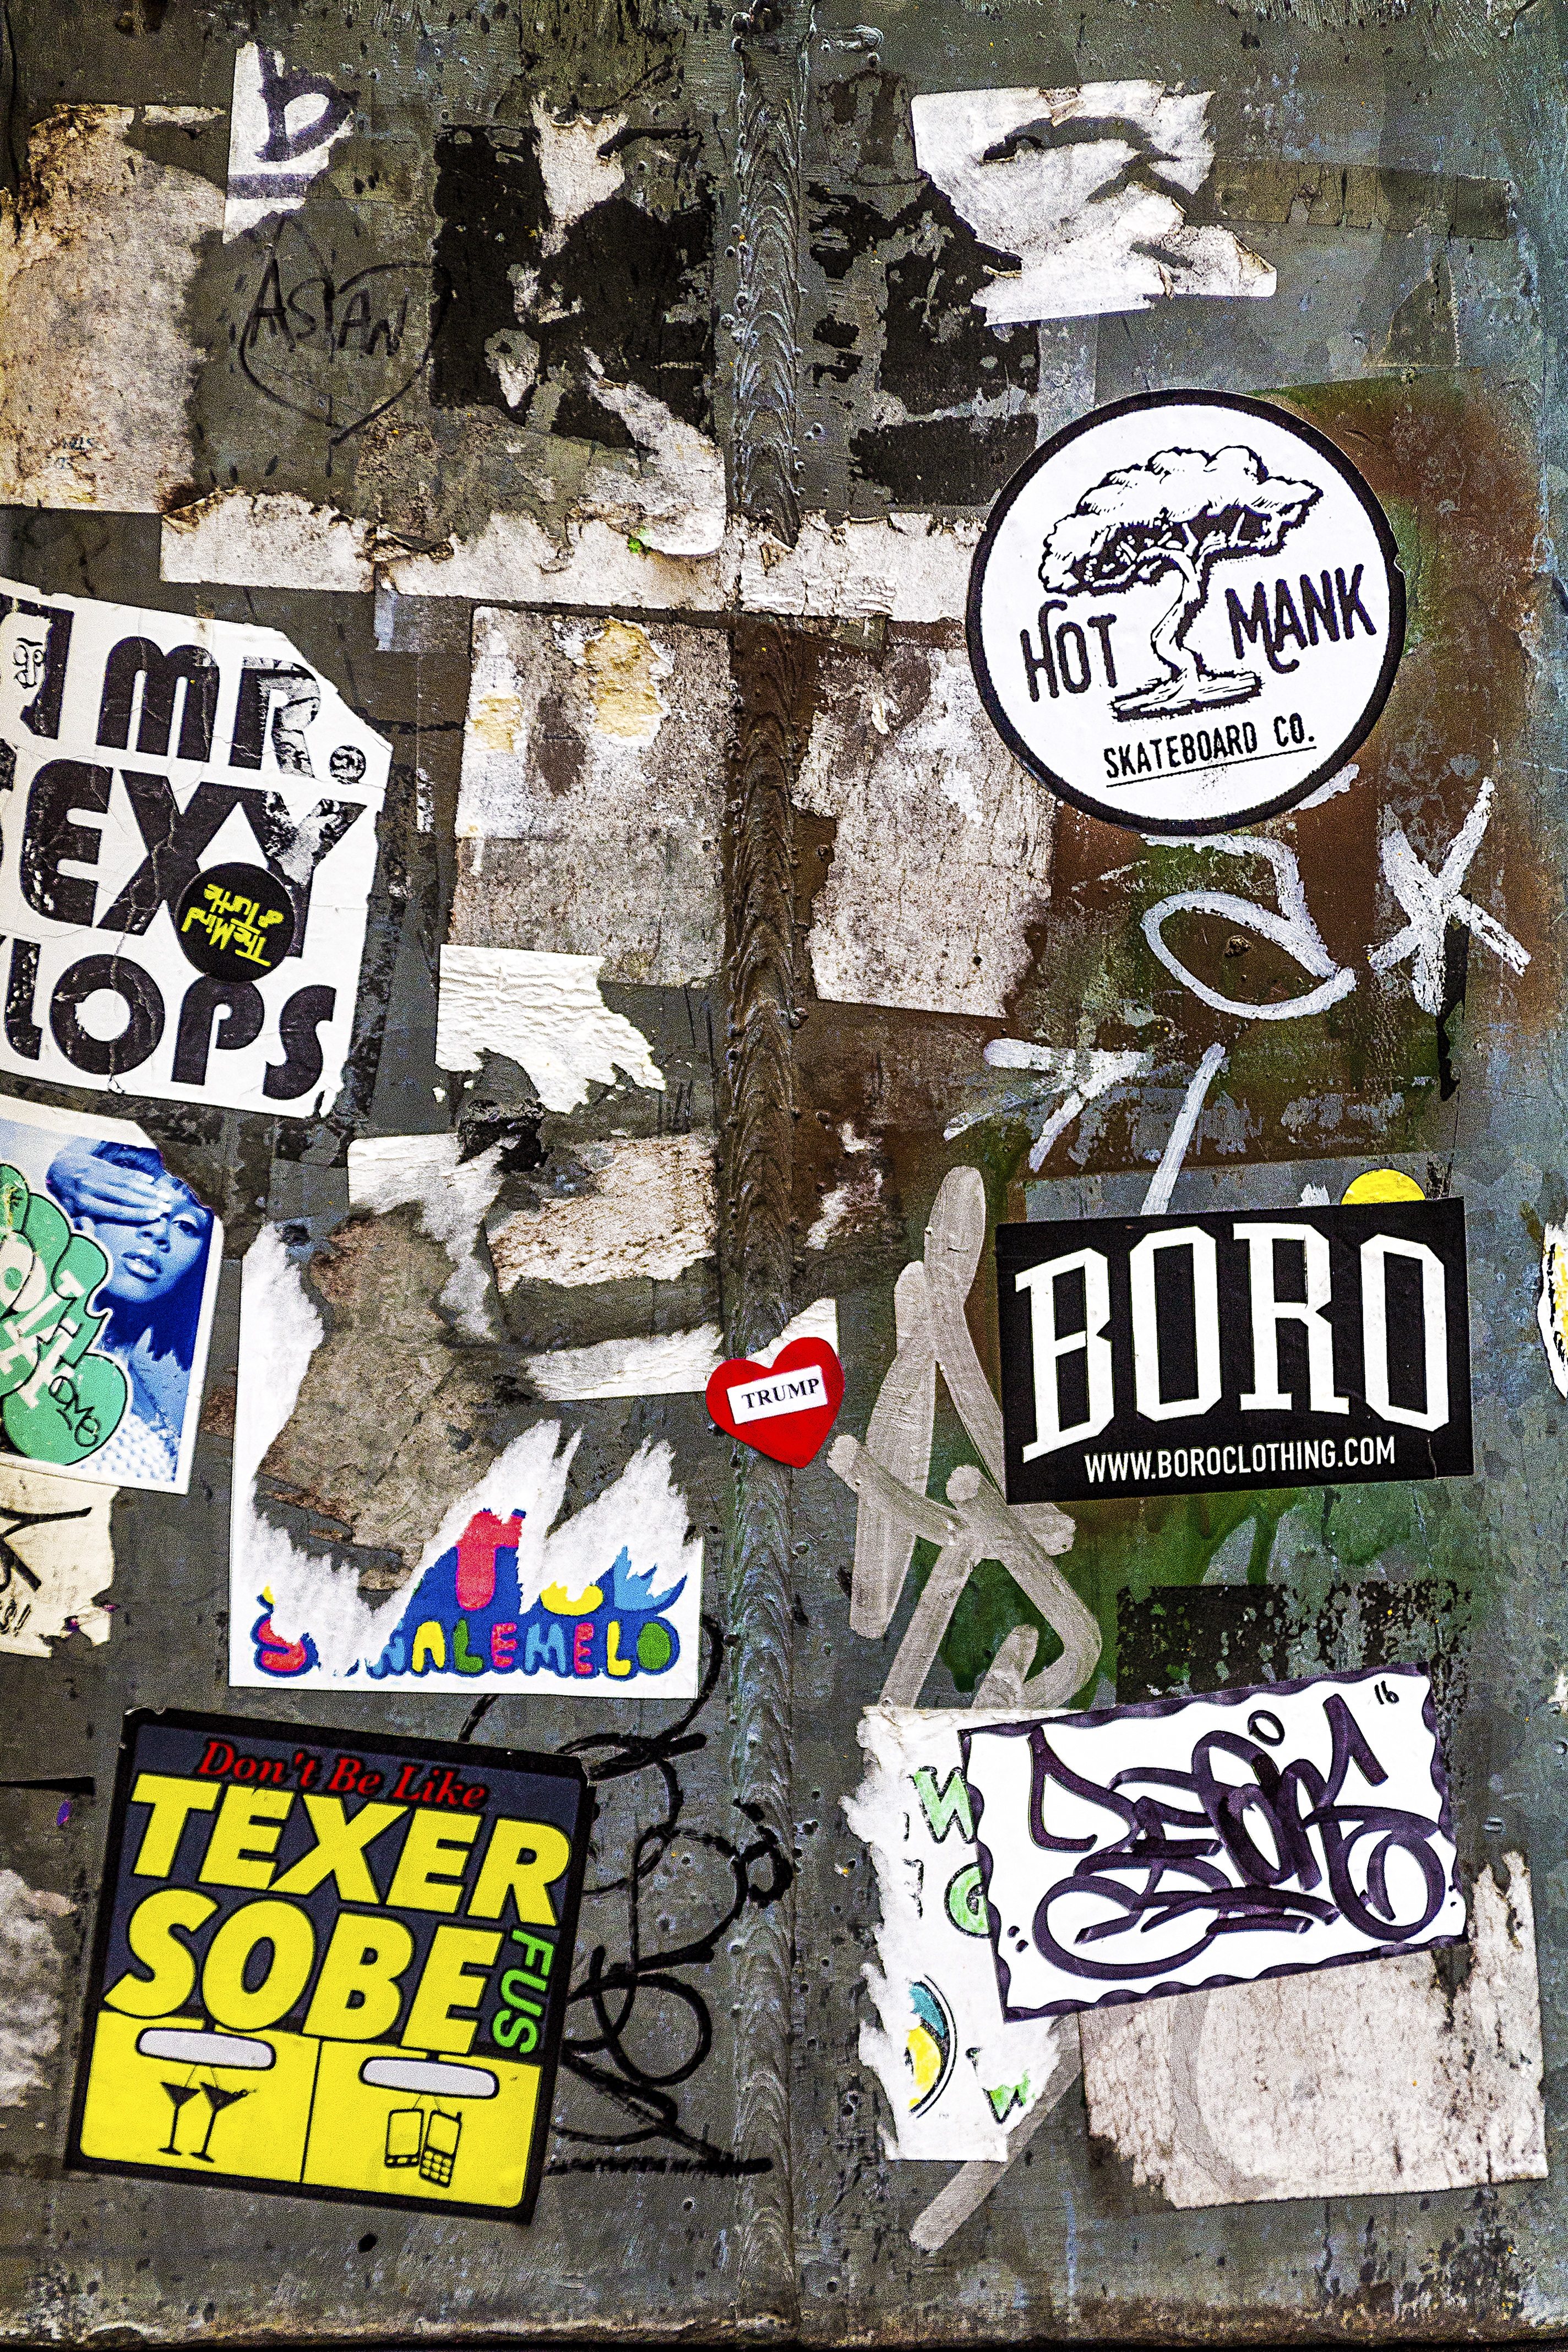
street, wall, color, artistic, grunge, colorful, yellow, graffiti, artwork, street art, font, art, background, collage, tag, stickers, poster, textures, comics, tagging, wall art, graffiti art